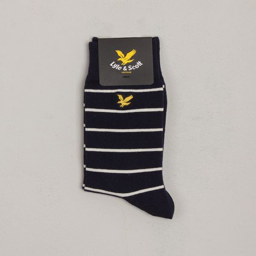
constructed from a super soft cotton these socks feature thin stripes with the famous golden eagle .